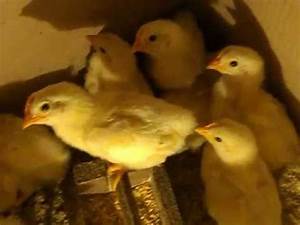
Label: chicken